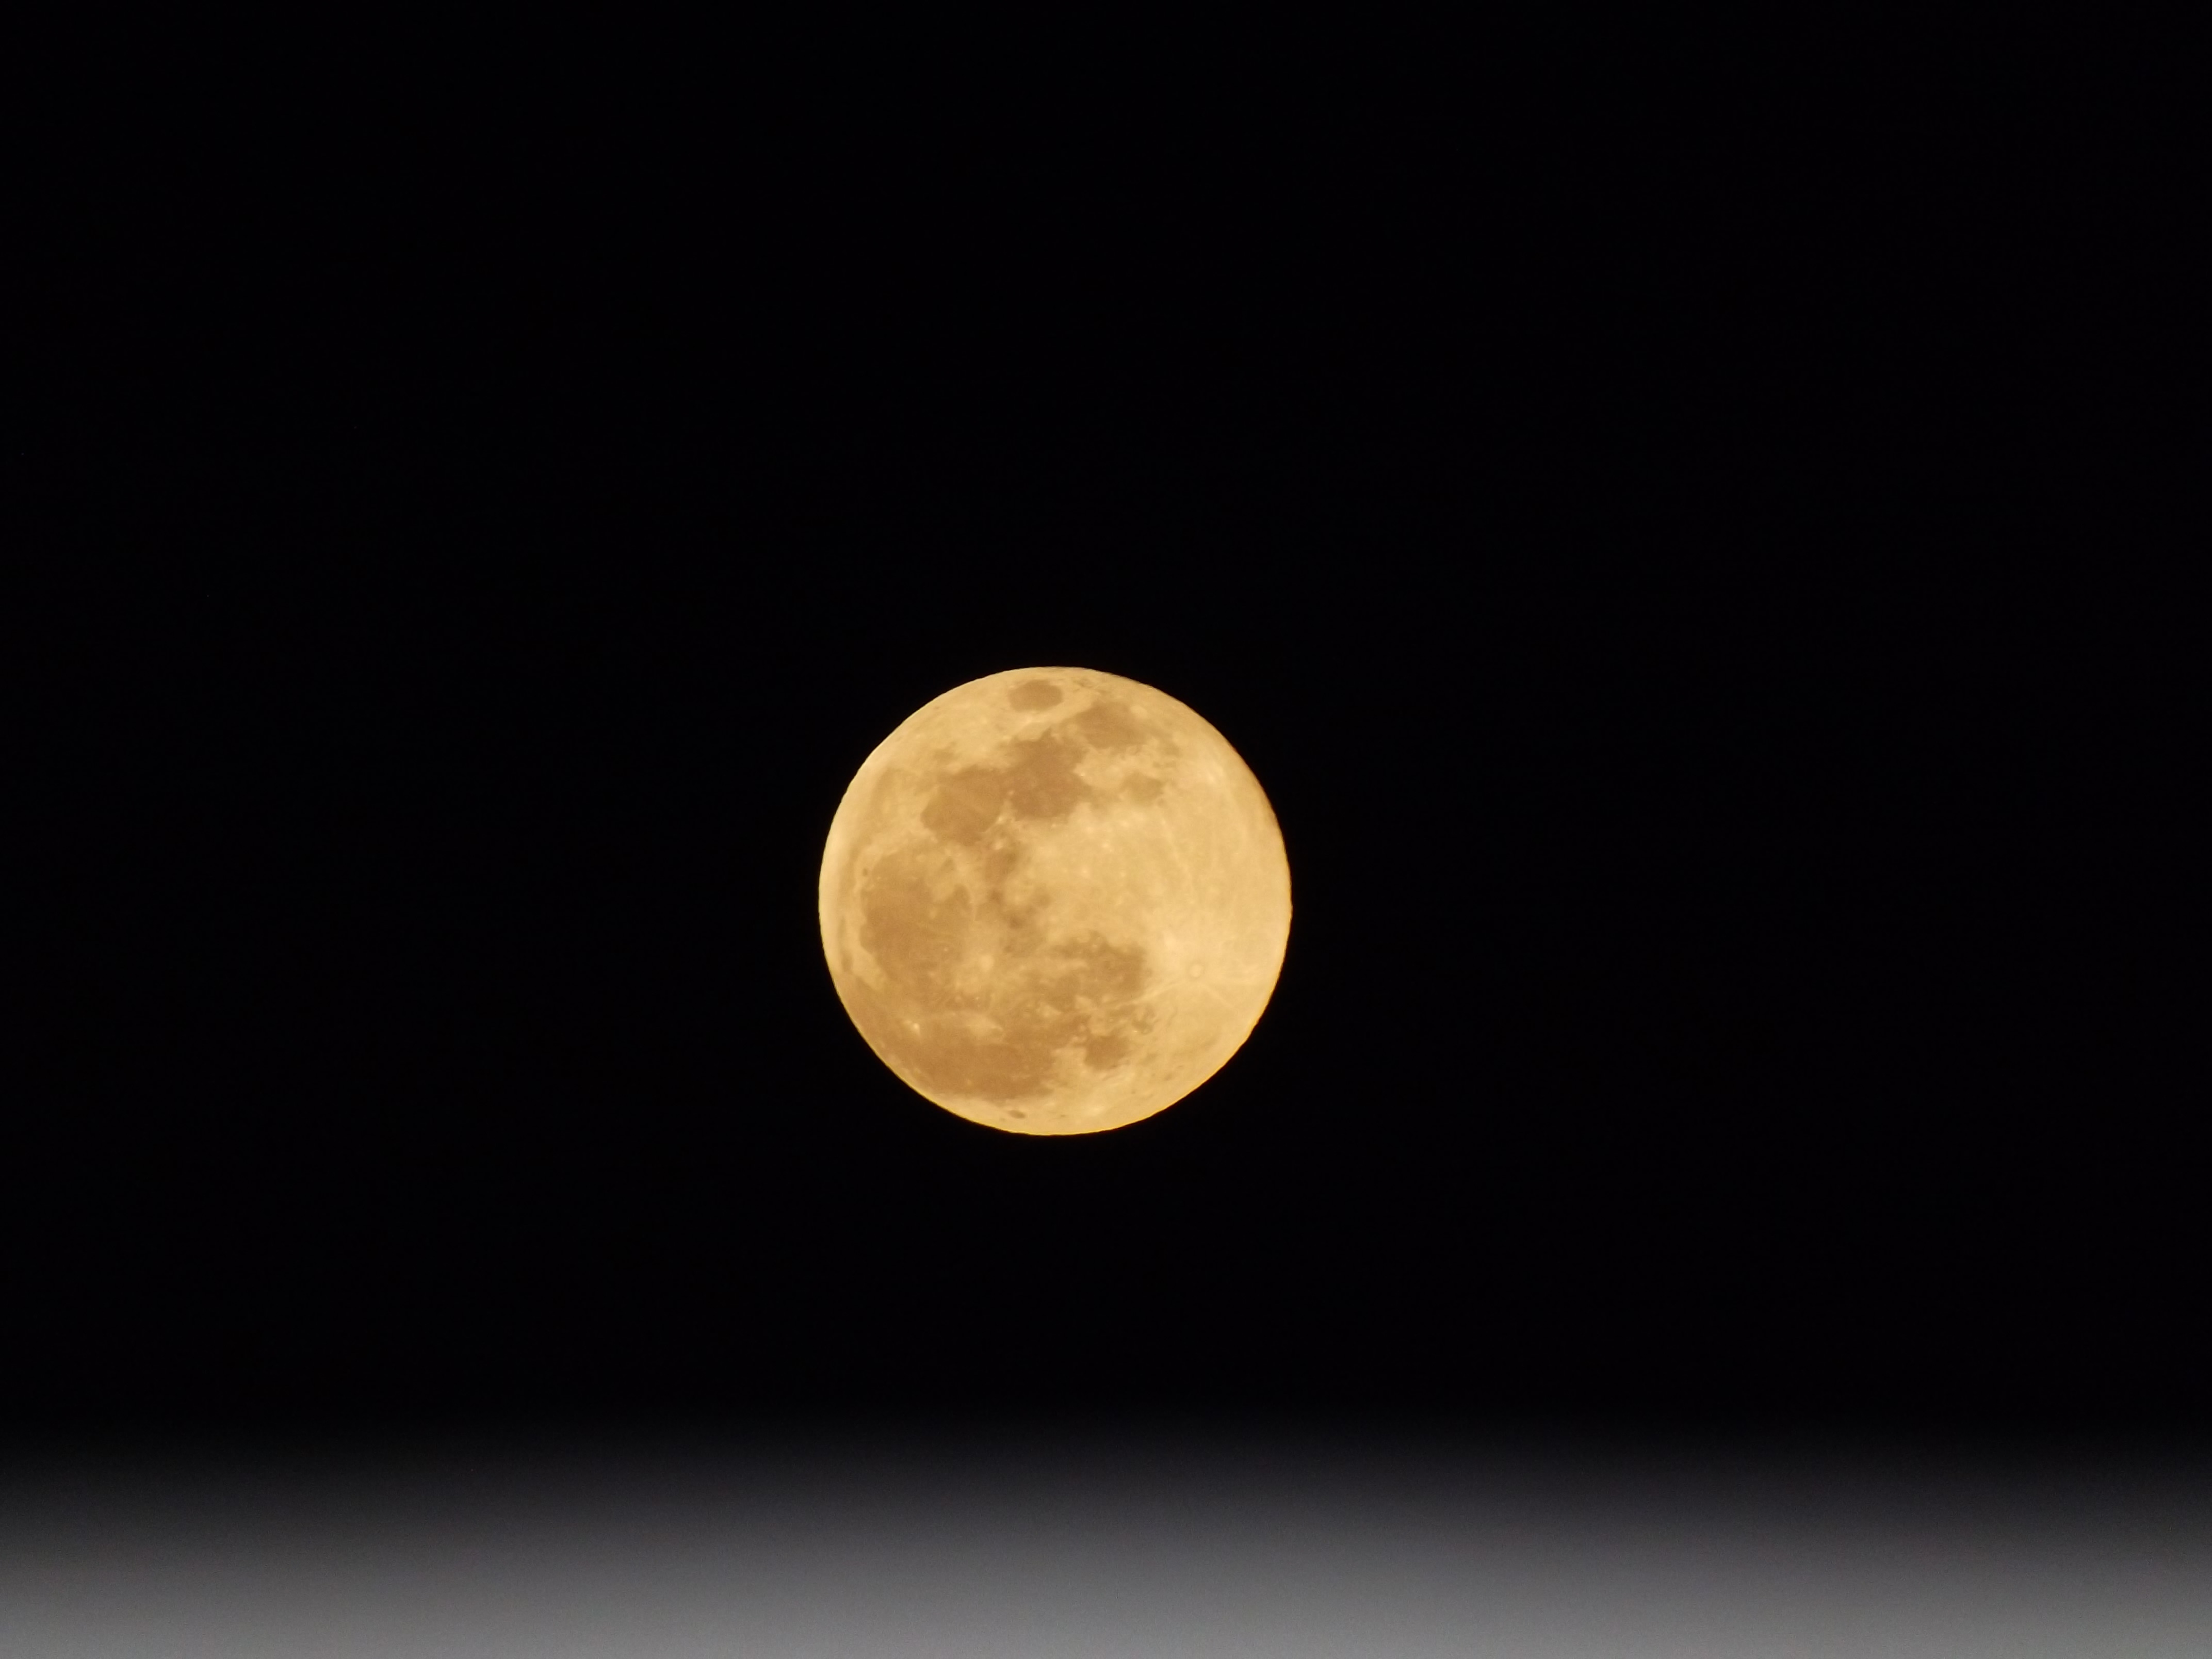
sky, atmosphere, moon, full moon, circle, crescent, astronomical object, celestial event